Tsuruhara Station

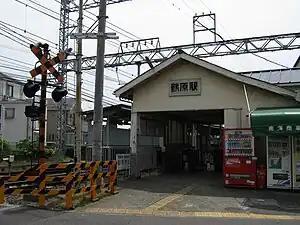
Tsuruhara Station in May 2009

is a passenger railway station located in the city of Izumisano, Osaka Prefecture, Japan, operated by the private railway operator Nankai Electric Railway. It has the station number "NK28".